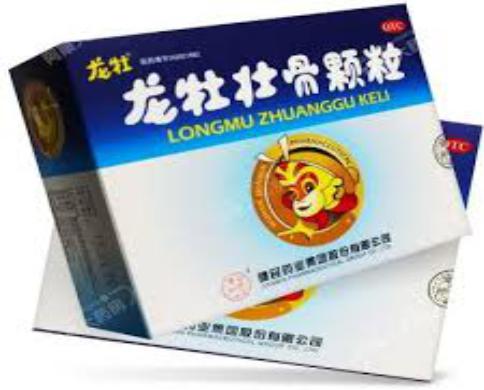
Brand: longmu-1
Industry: Medical